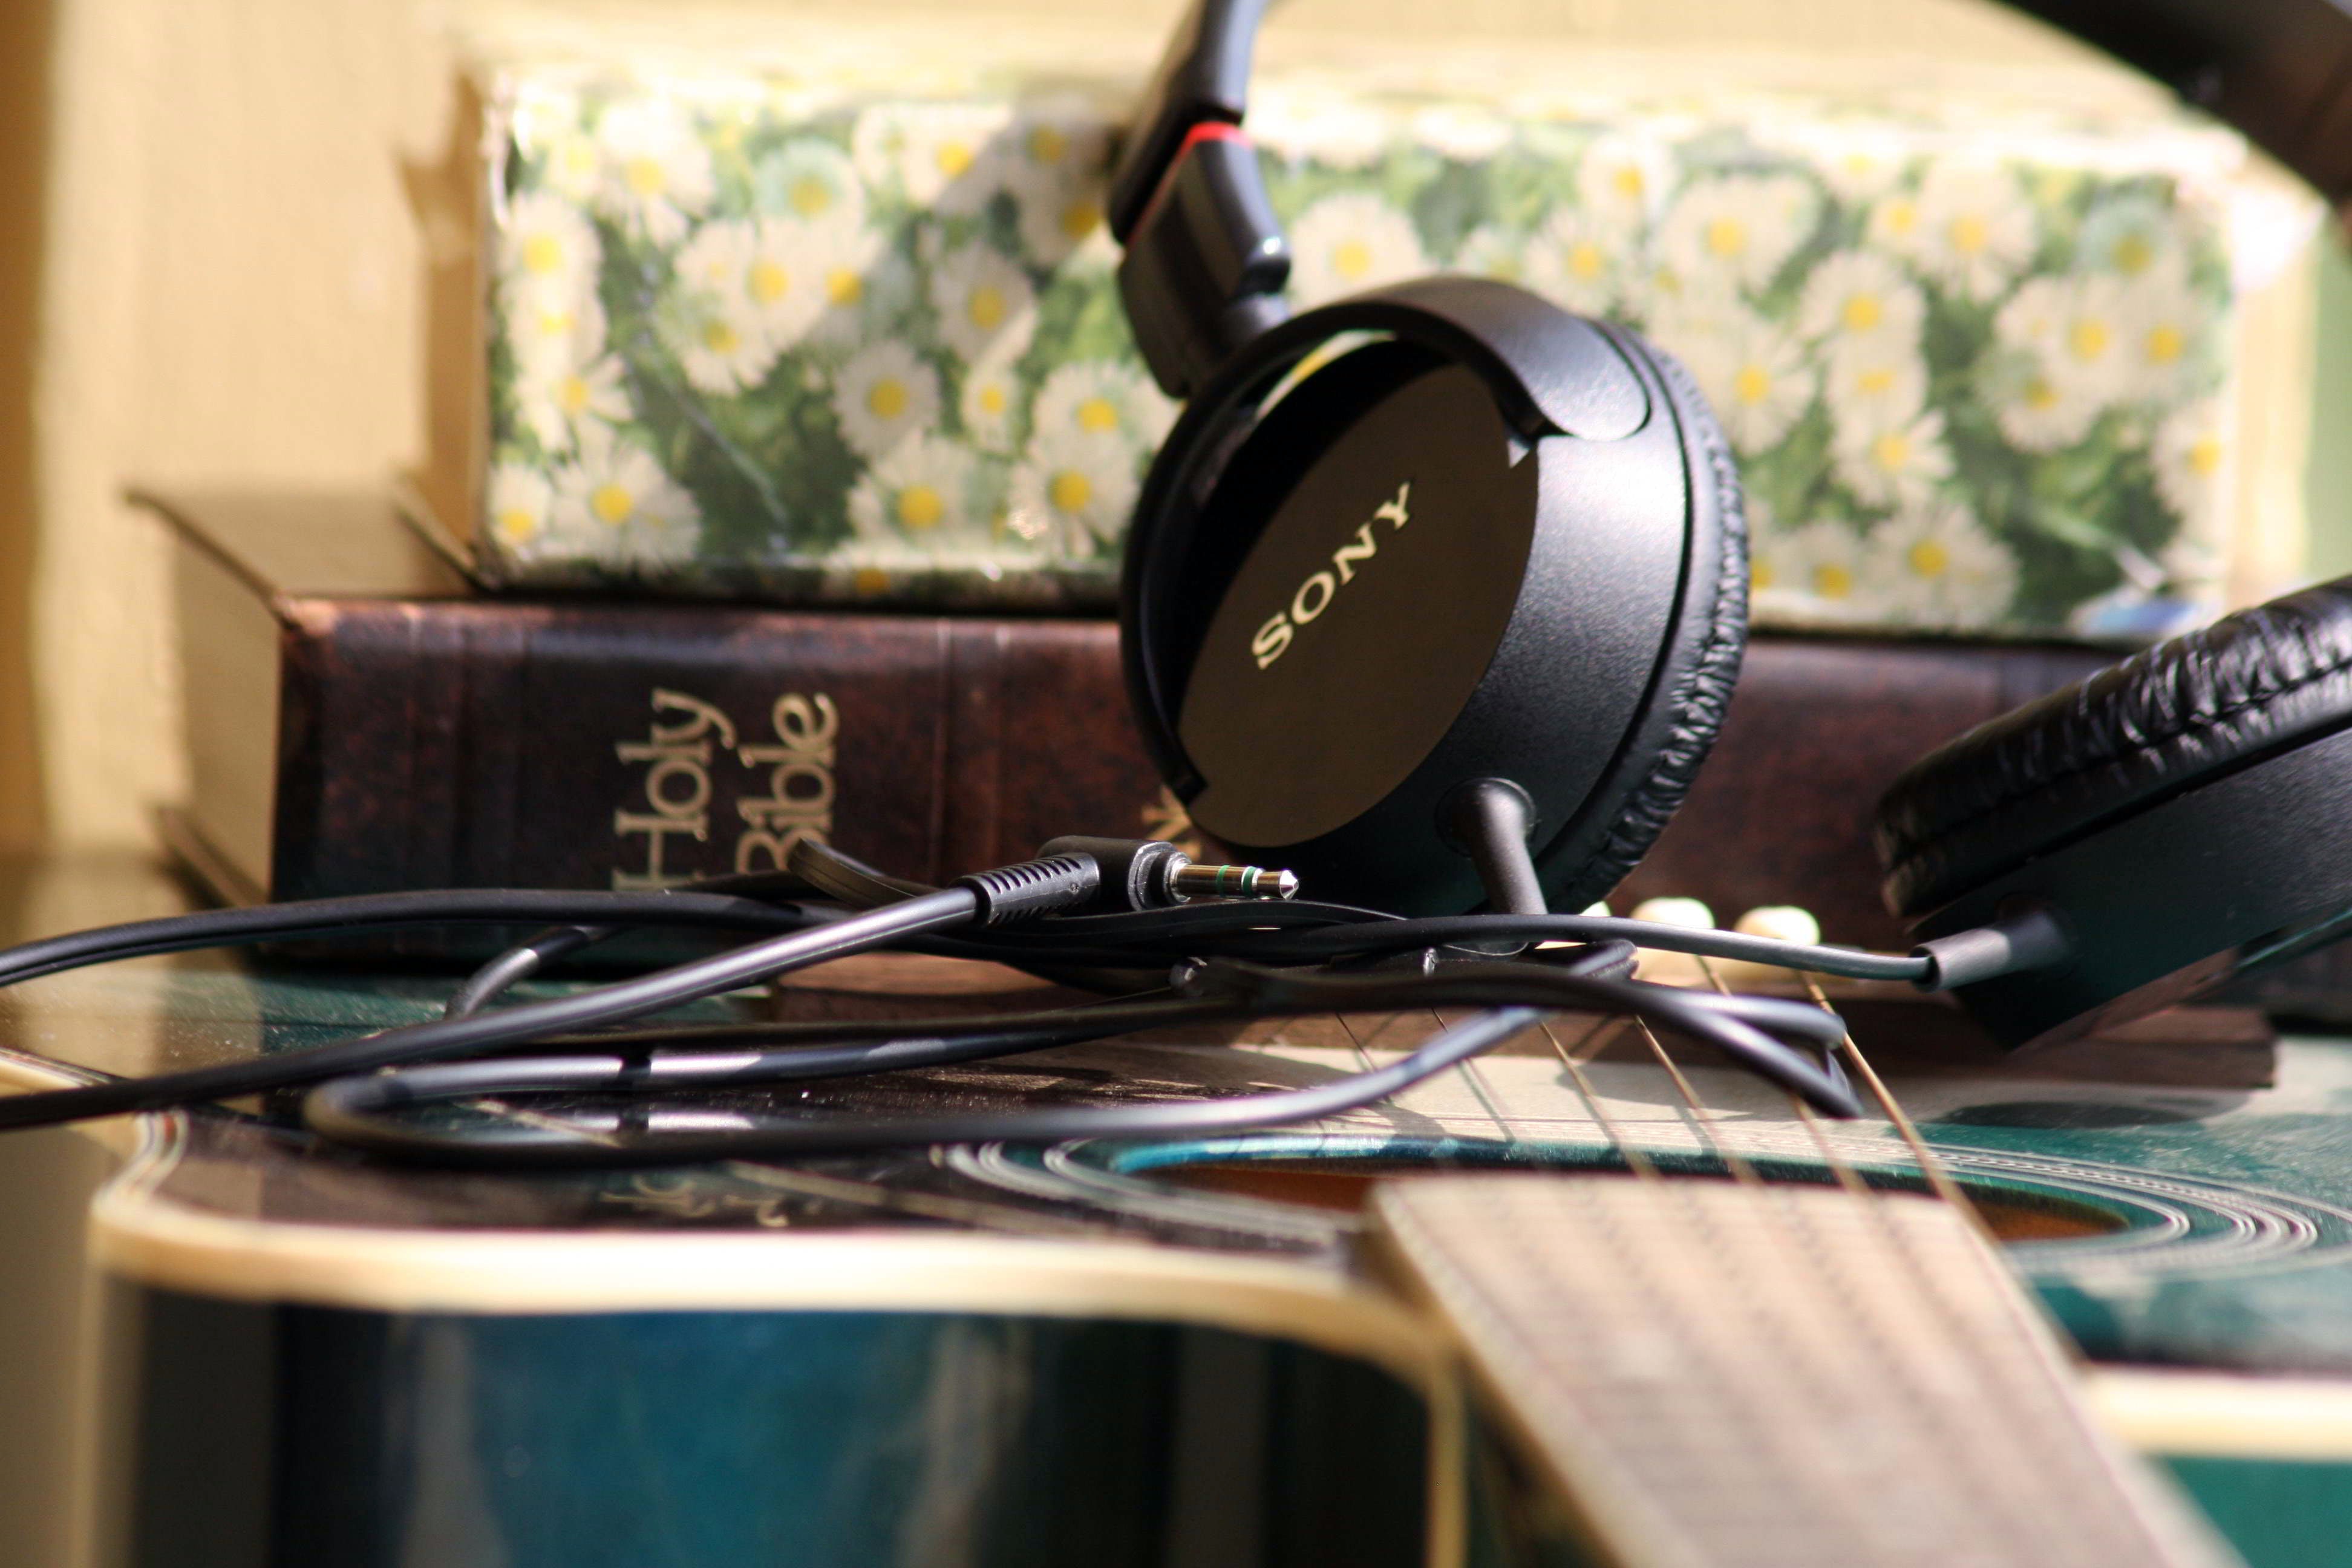
technology, gadget, audio, headphones, glasses, audio equipment, electronic device